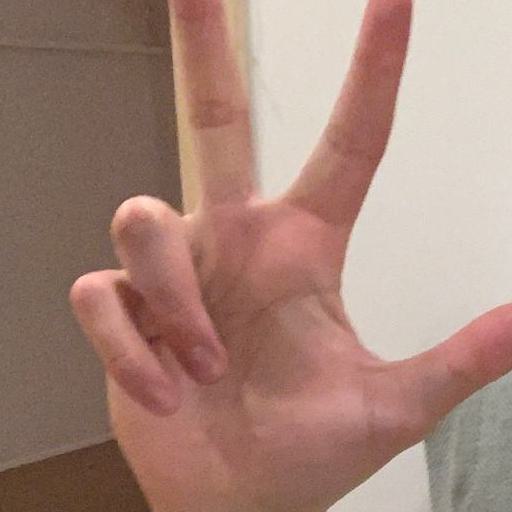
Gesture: three2